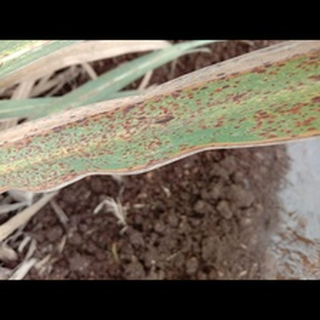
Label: sugarcane_rust